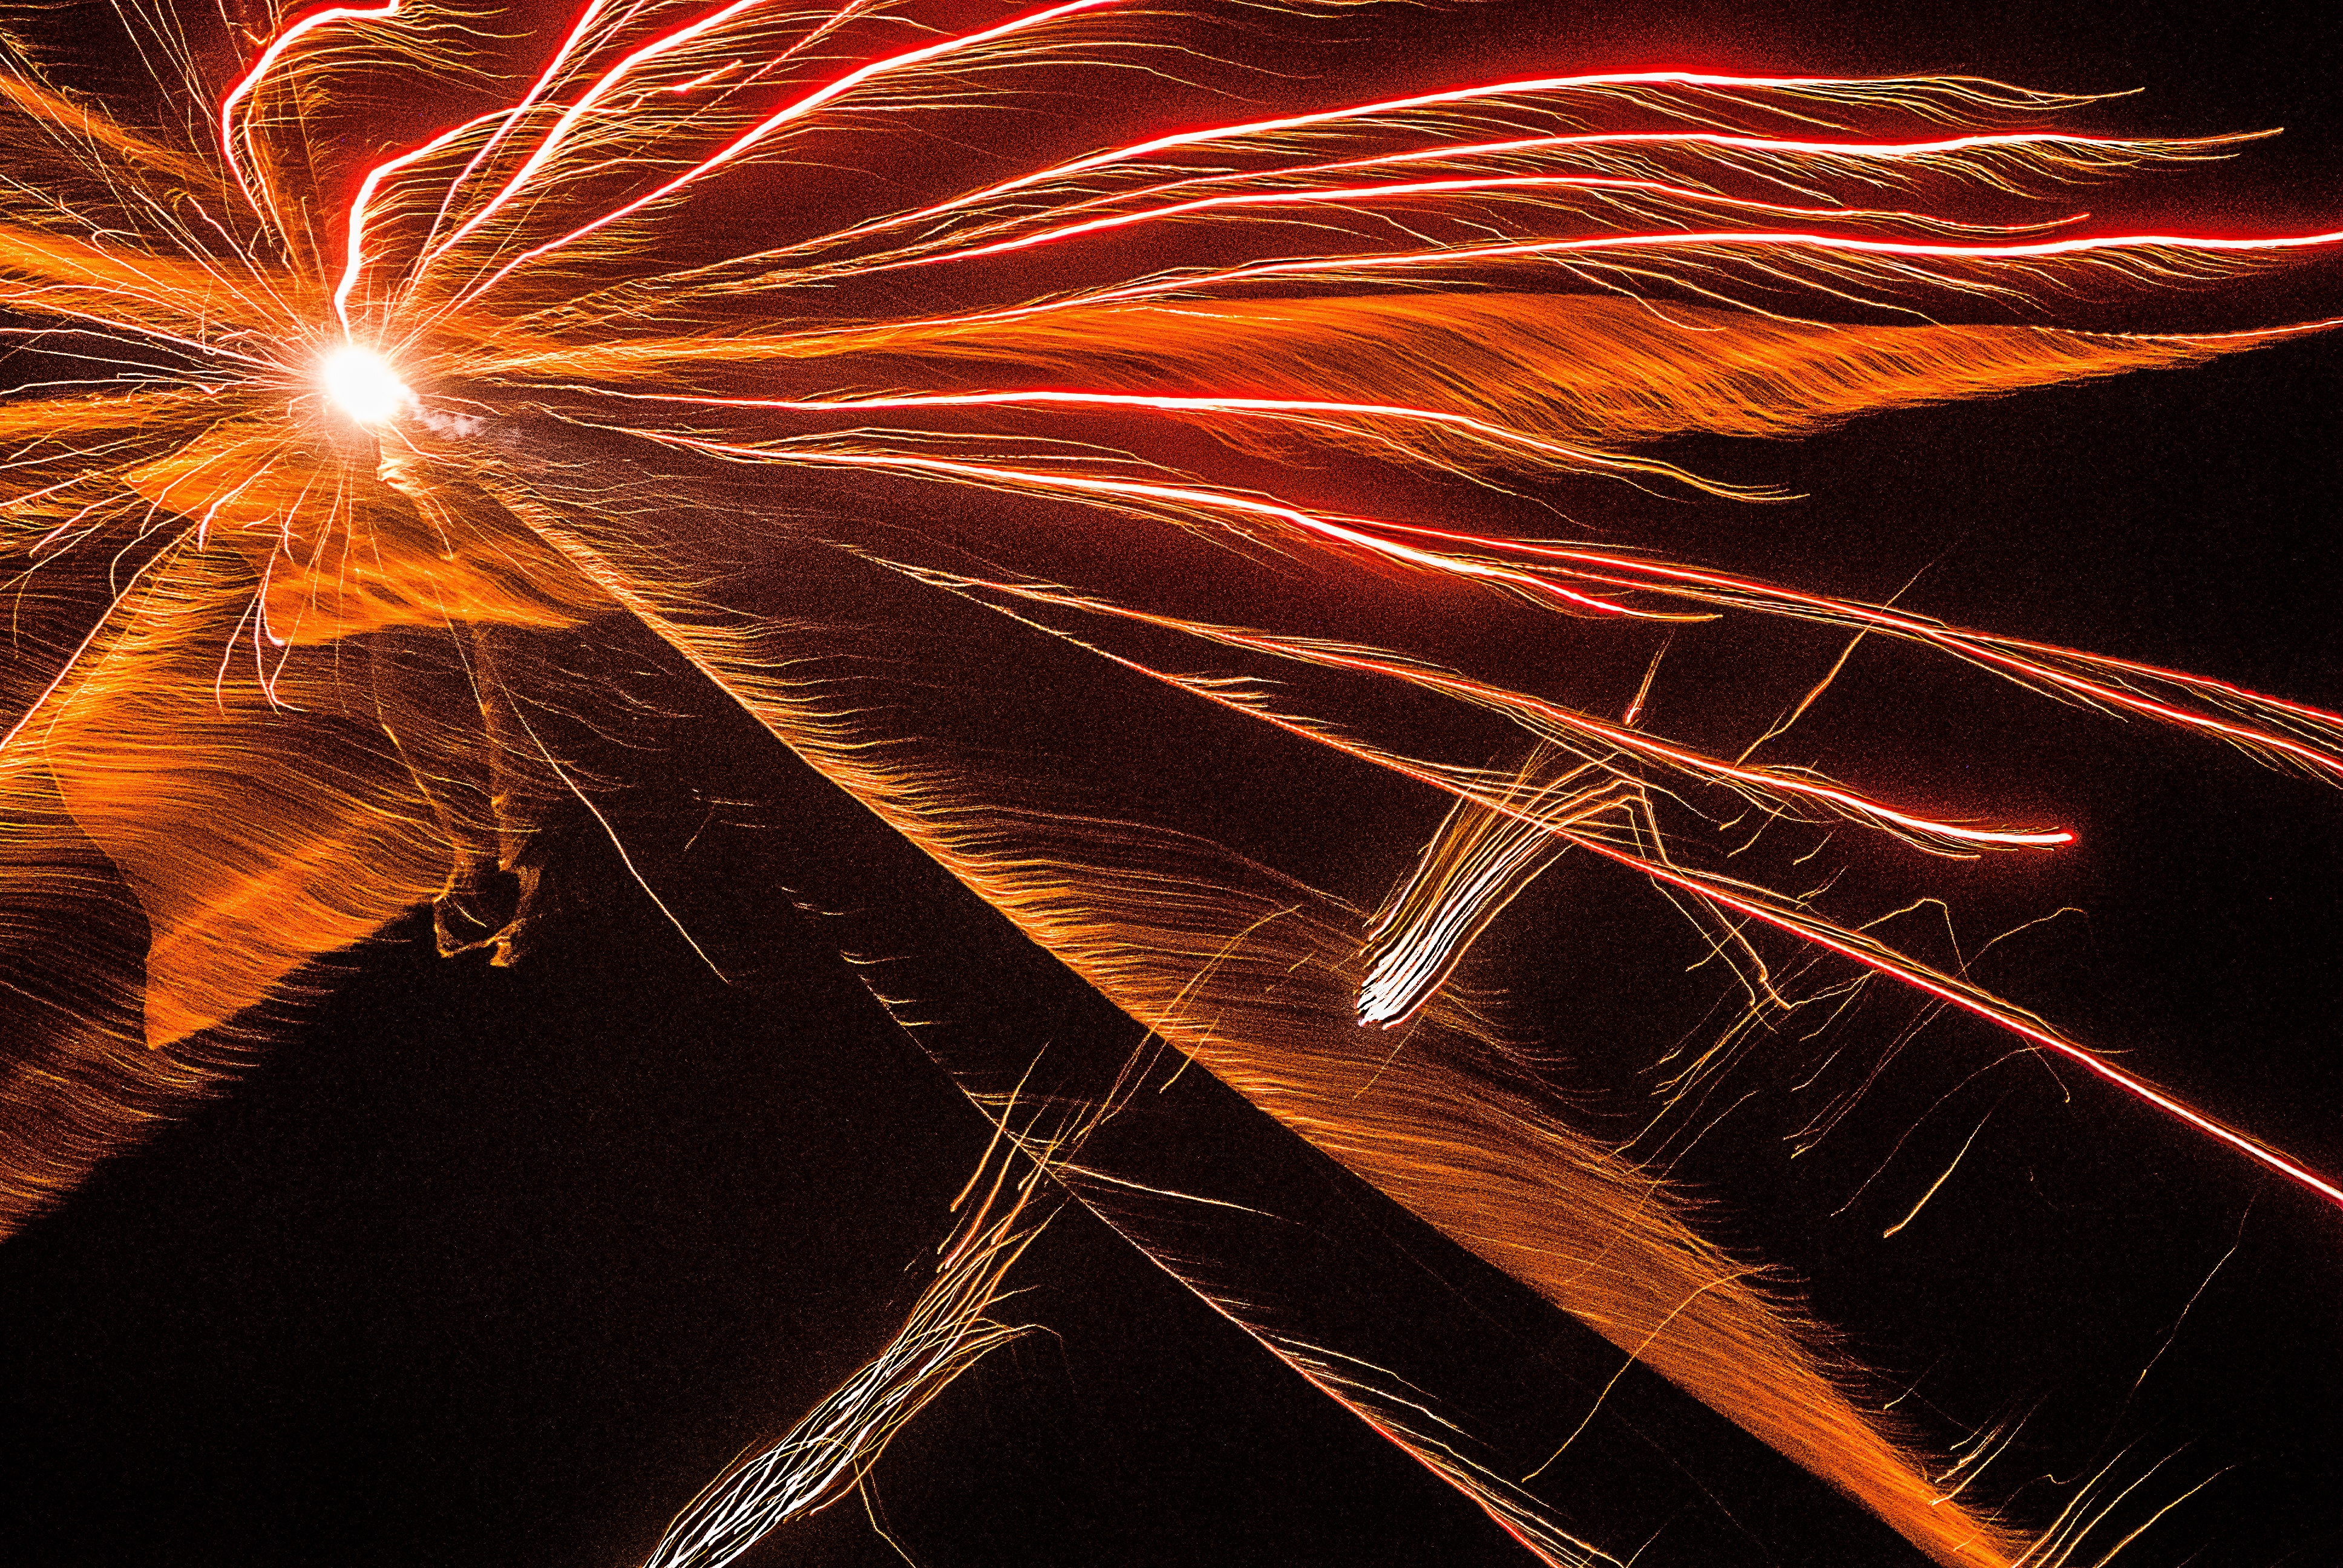
light, night, recreation, sparkler, darkness, fireworks, background, old and new, outdoor recreation, fractal art